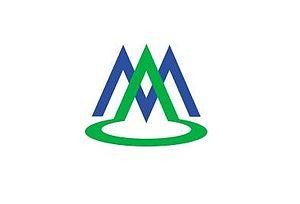
Minami-Alps est une ville située dans la préfecture de Yamanashi, au Japon.